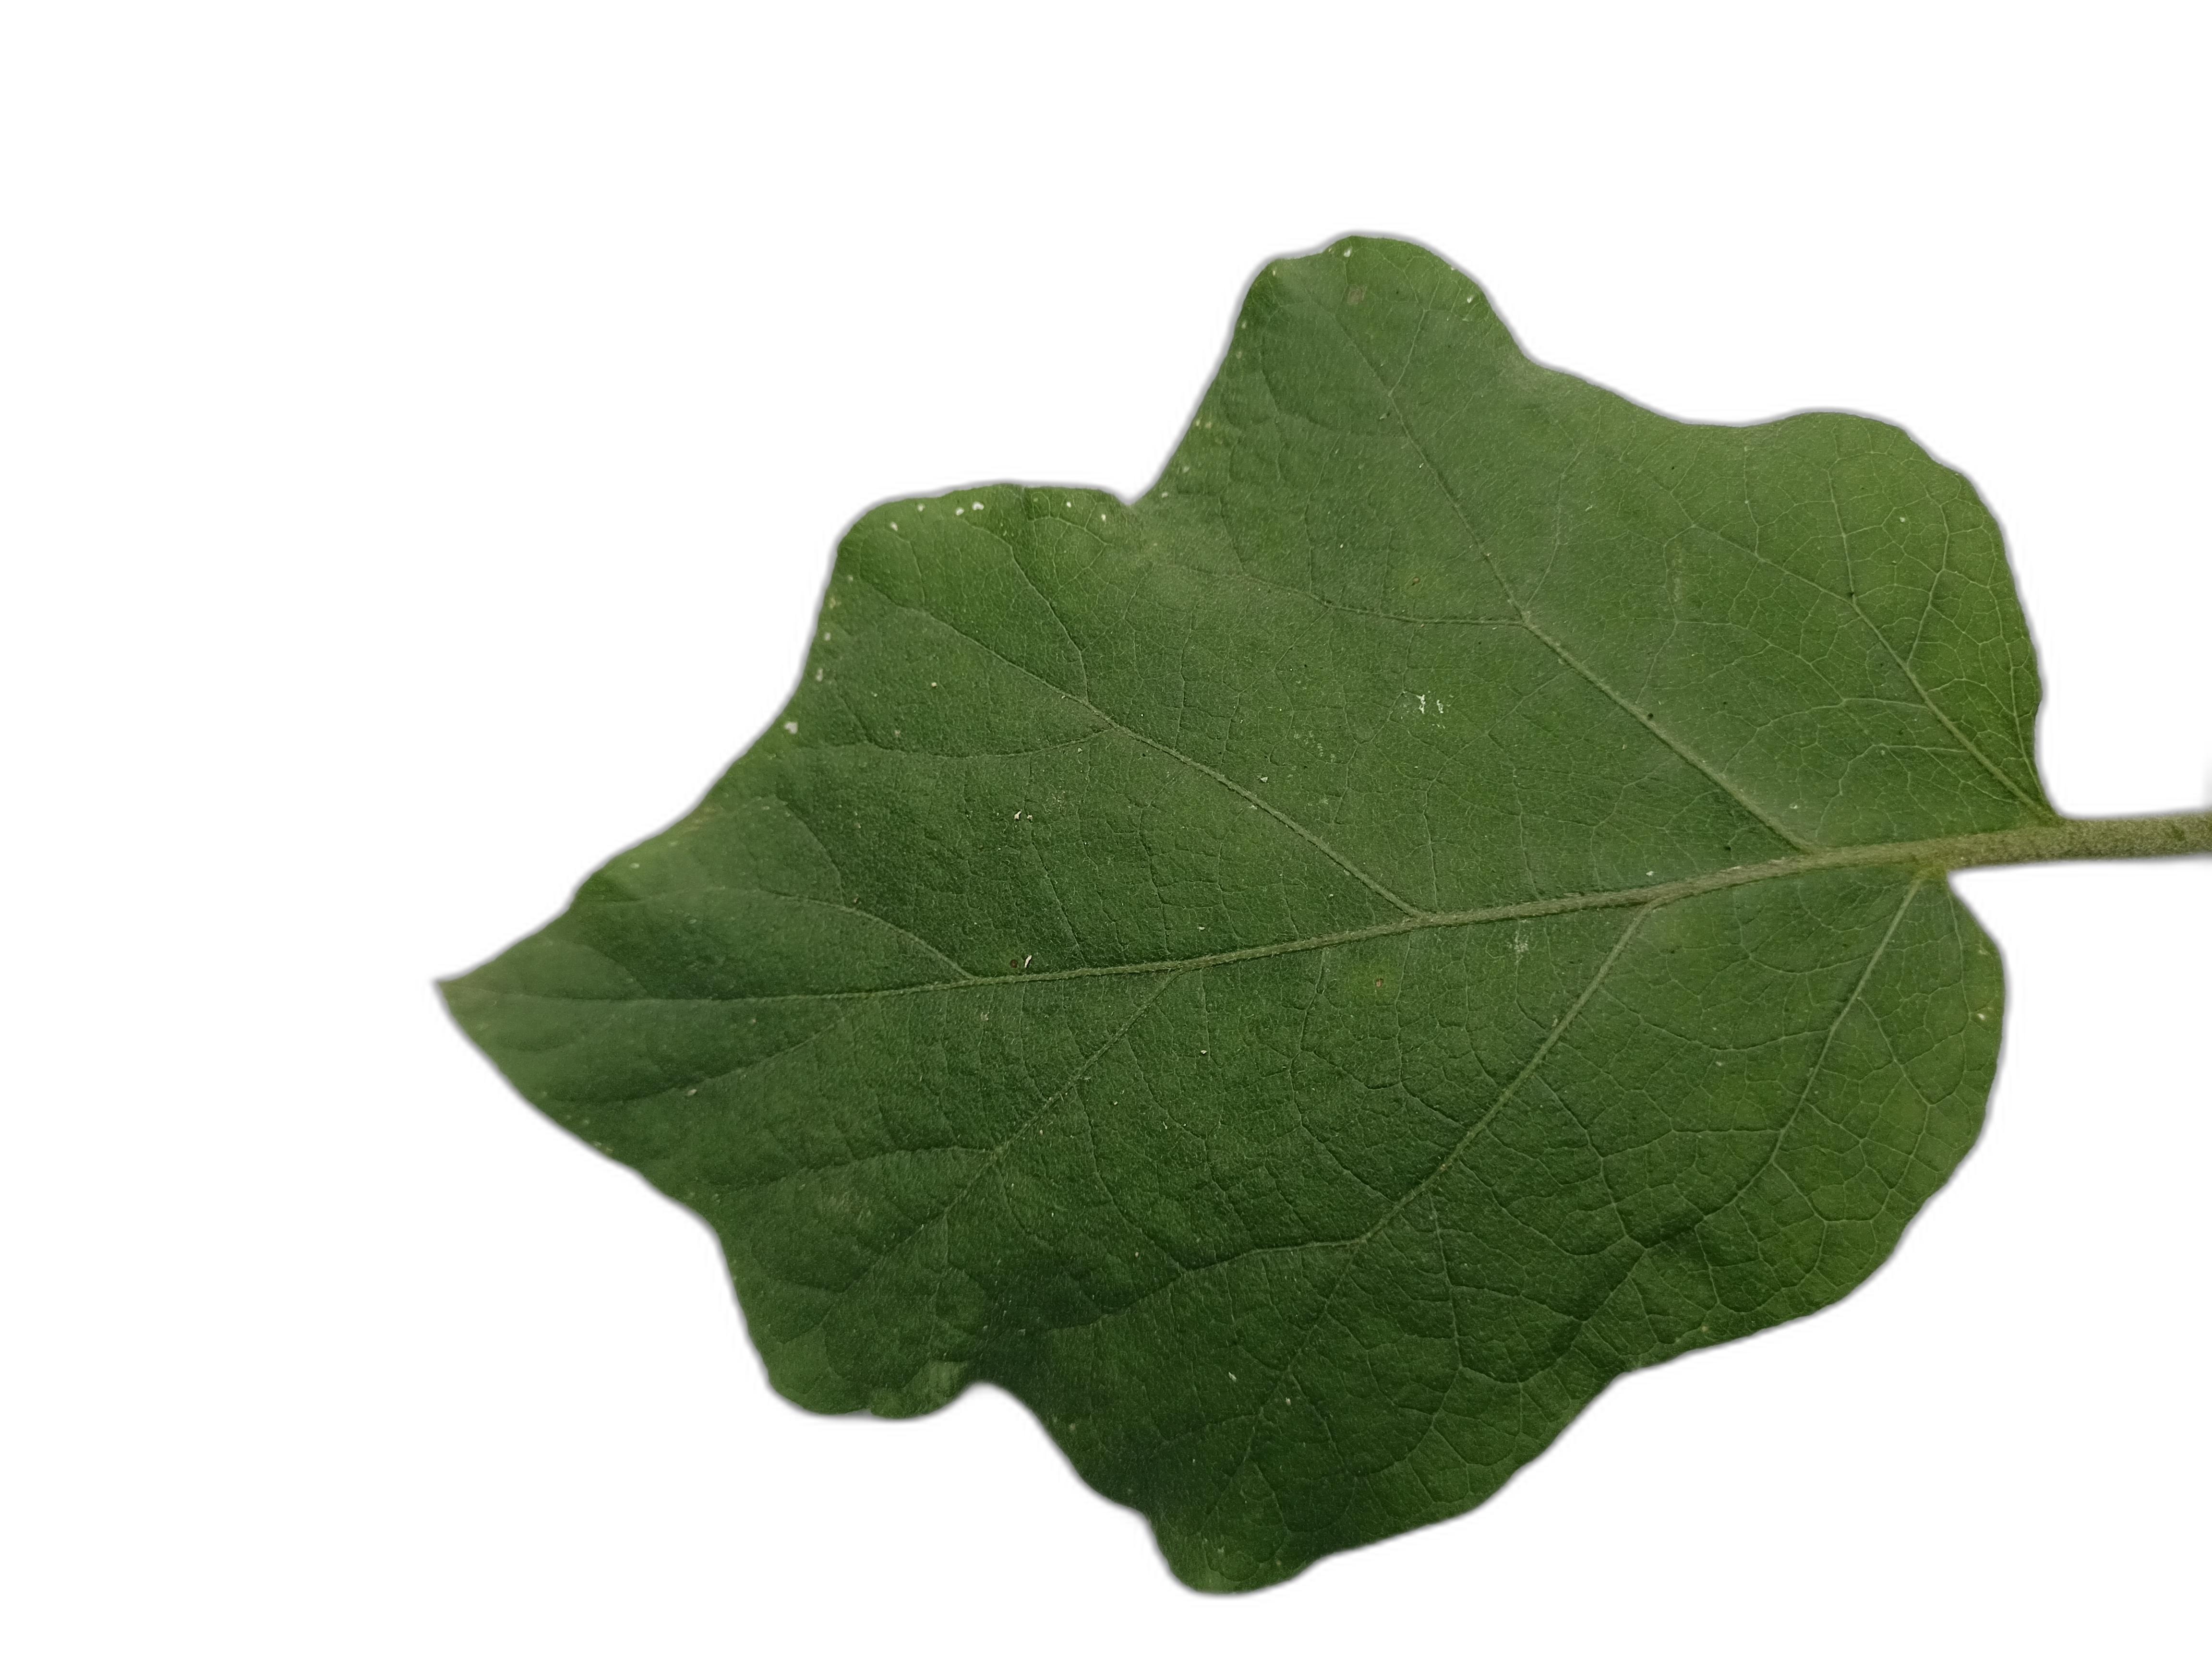
Label: Healthy Leaf